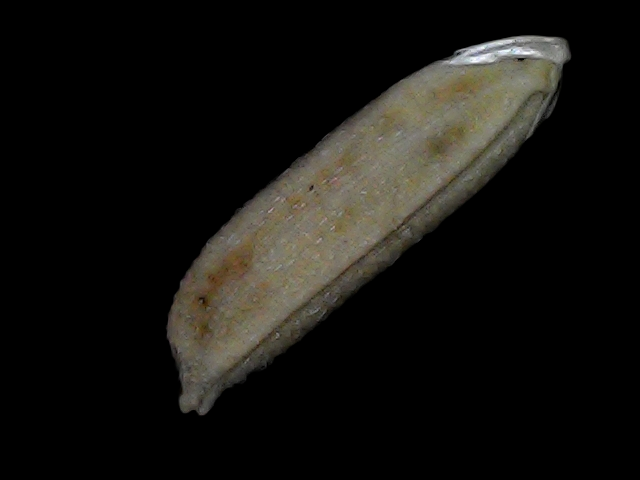
Rice variety: Bd87